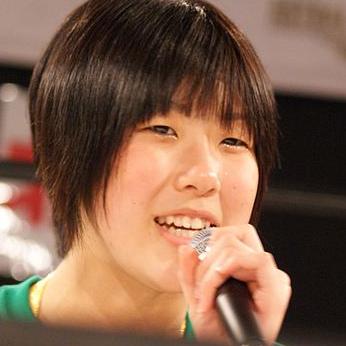
Age: 17